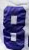
Number: 8